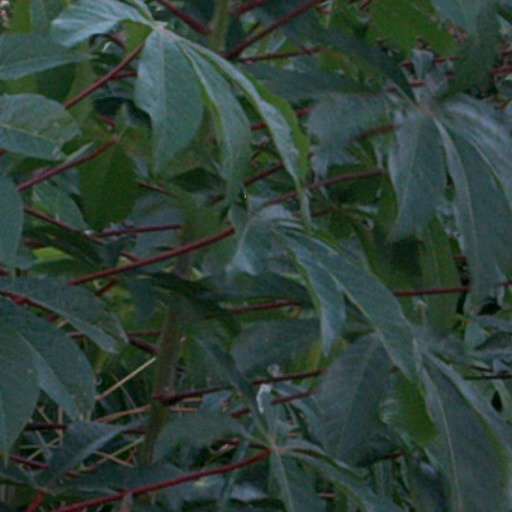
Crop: cassava